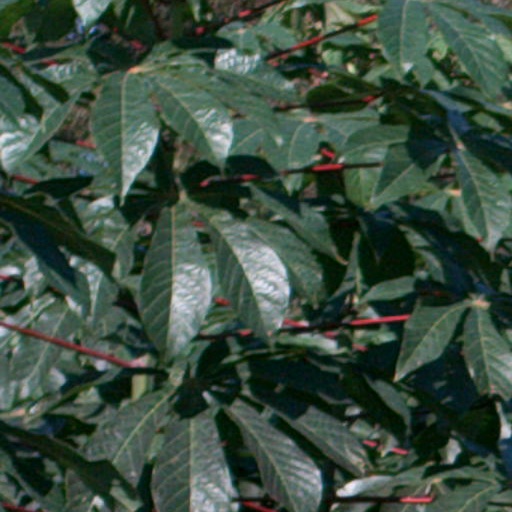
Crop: cassava